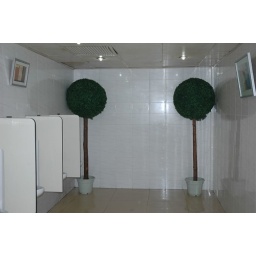
I've never seen trees in a bathroom before